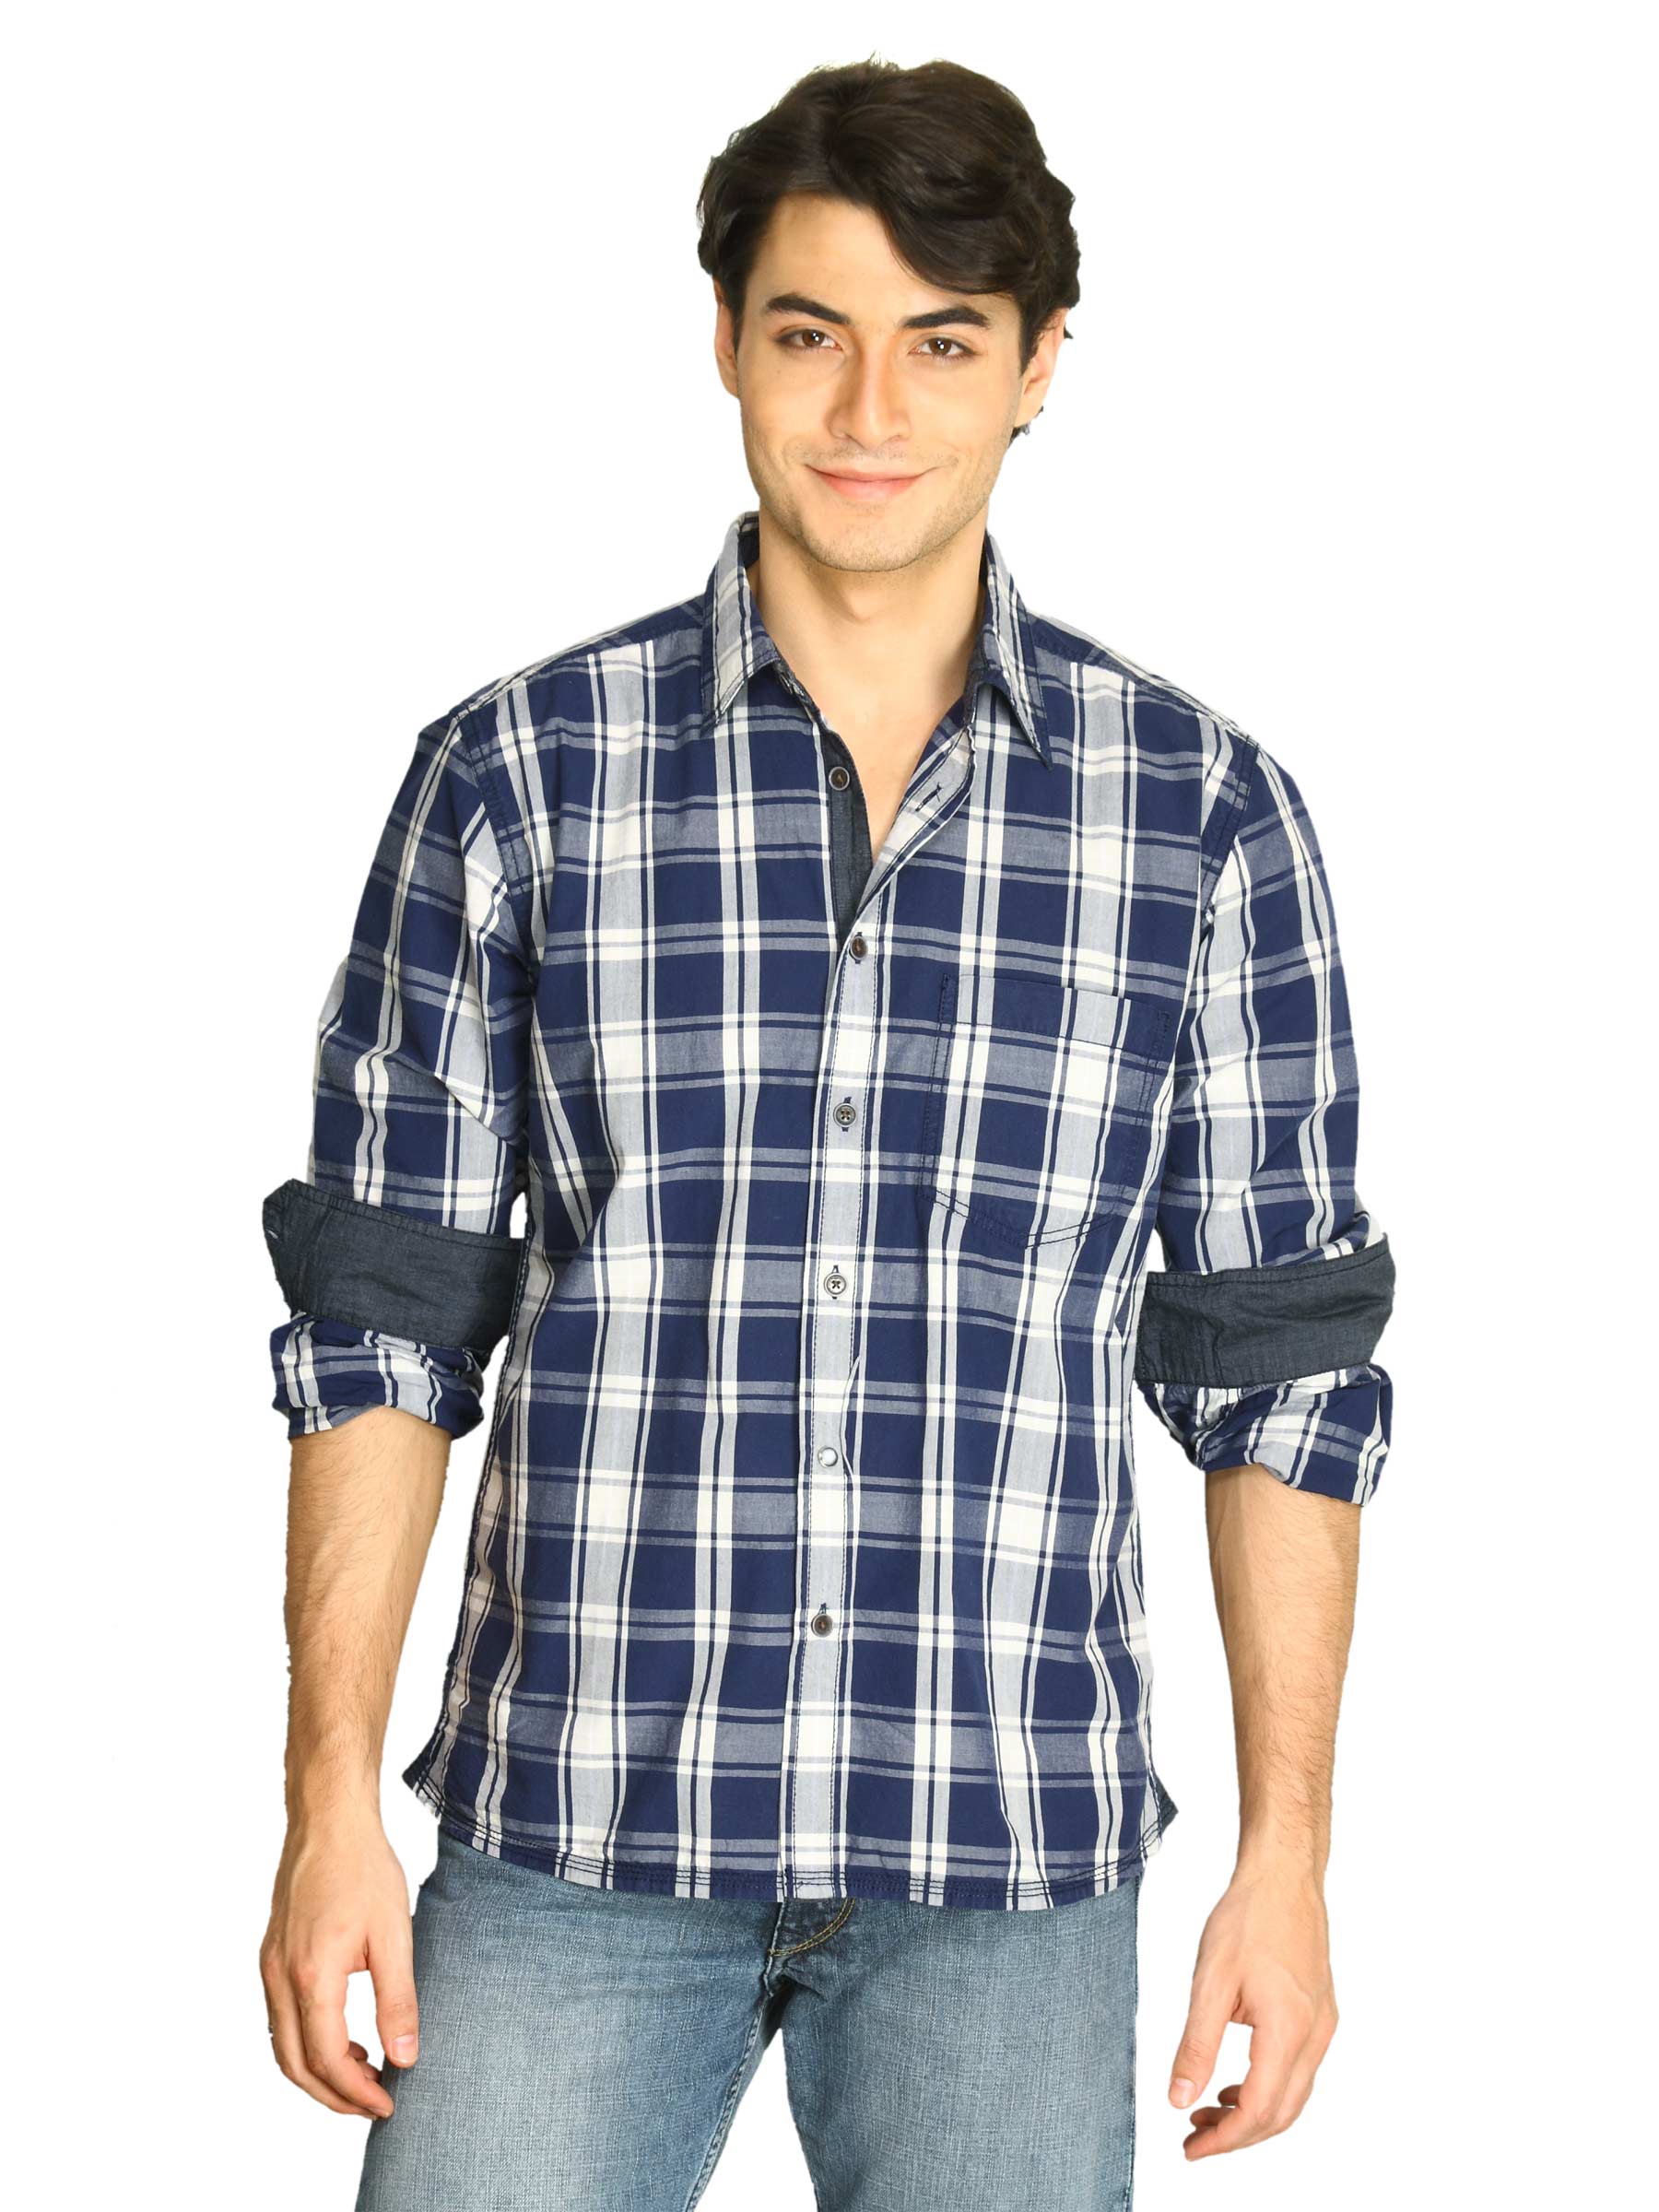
Indigo Nation Men Checks Navy Blue Shirt
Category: Apparel / Topwear / Shirts
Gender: Men
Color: Navy Blue
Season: Fall 2011
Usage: Casual